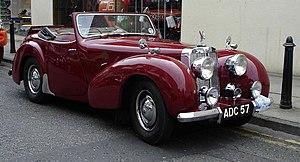
La Triumph Roadster est une automobile de la marque Triumph Motor Company produite entre 1946 et 1949 et déclinée en deux versions : les Triumph TR1800 et Triumph TR2000.